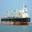
Label: ship